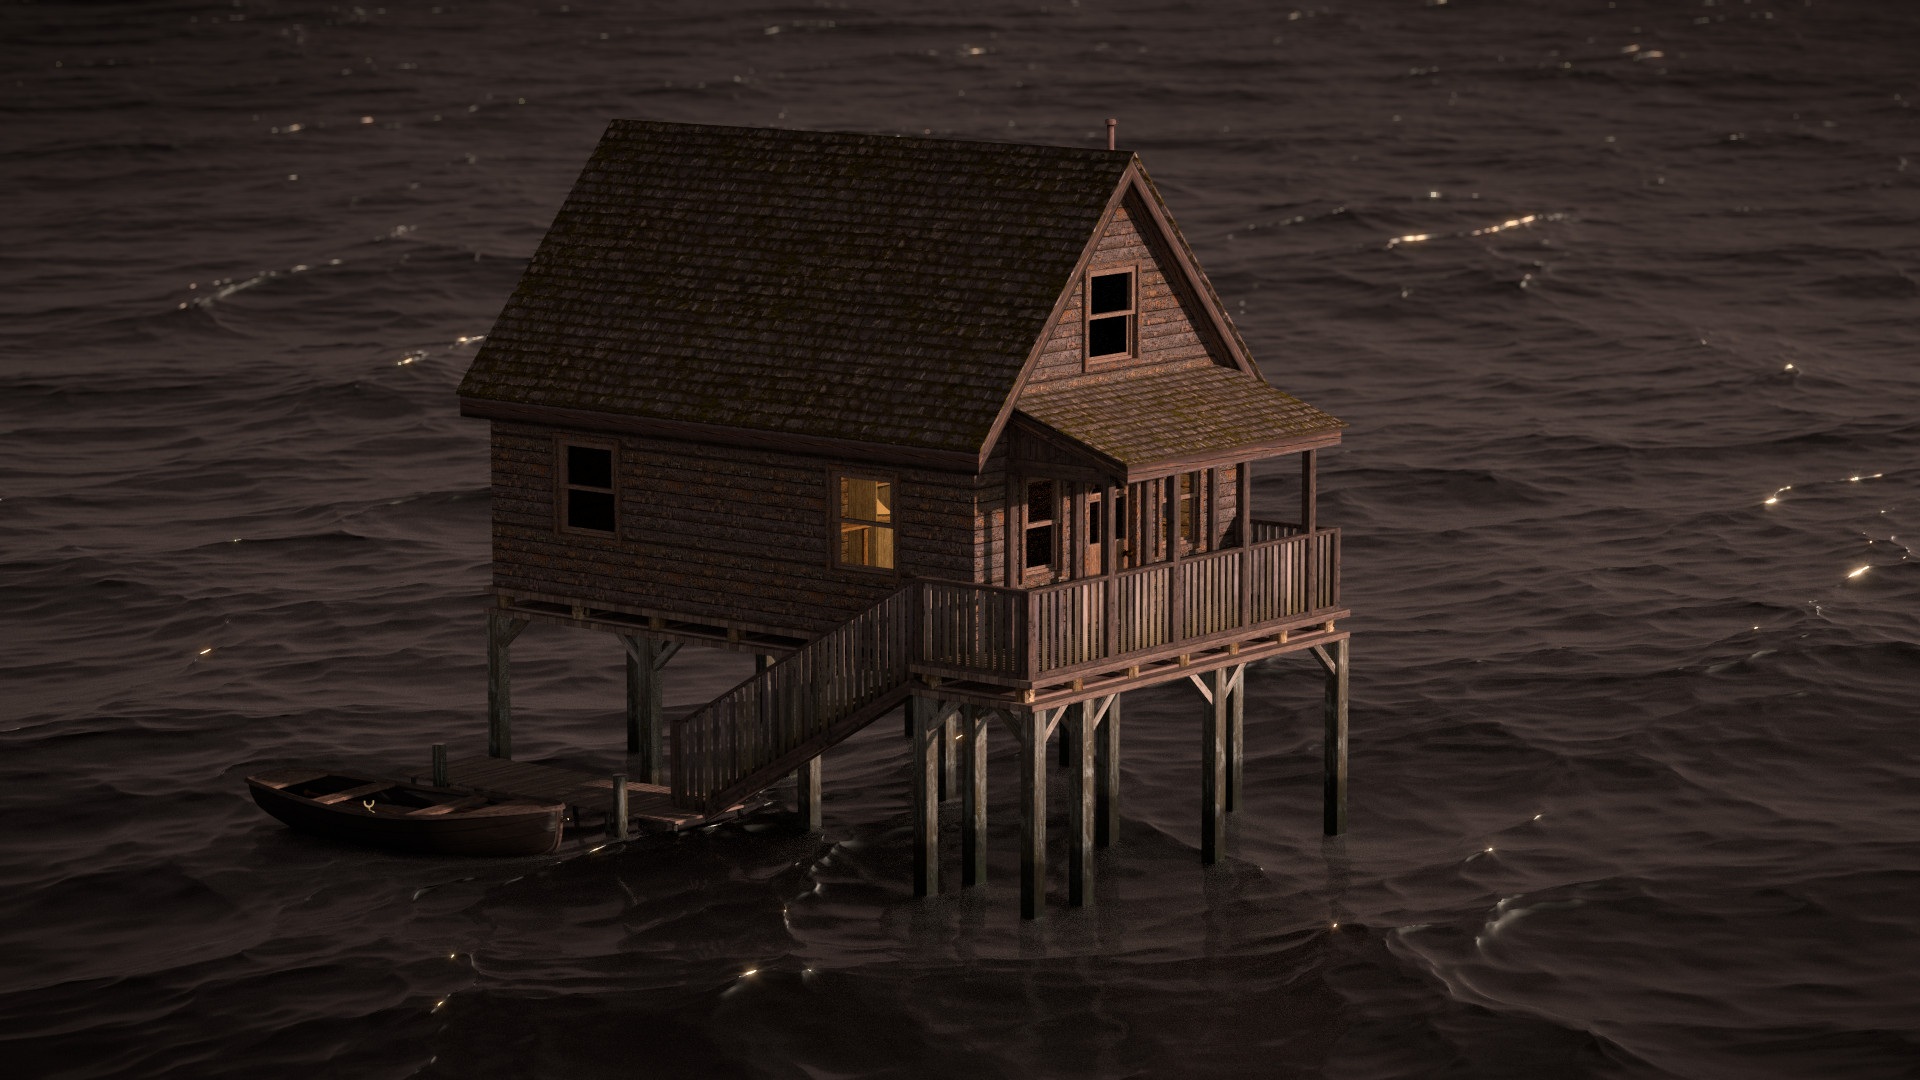
sea, water, light, wood, sunset, night, house, lake, home, boot, evening, reflection, darkness, screenshot